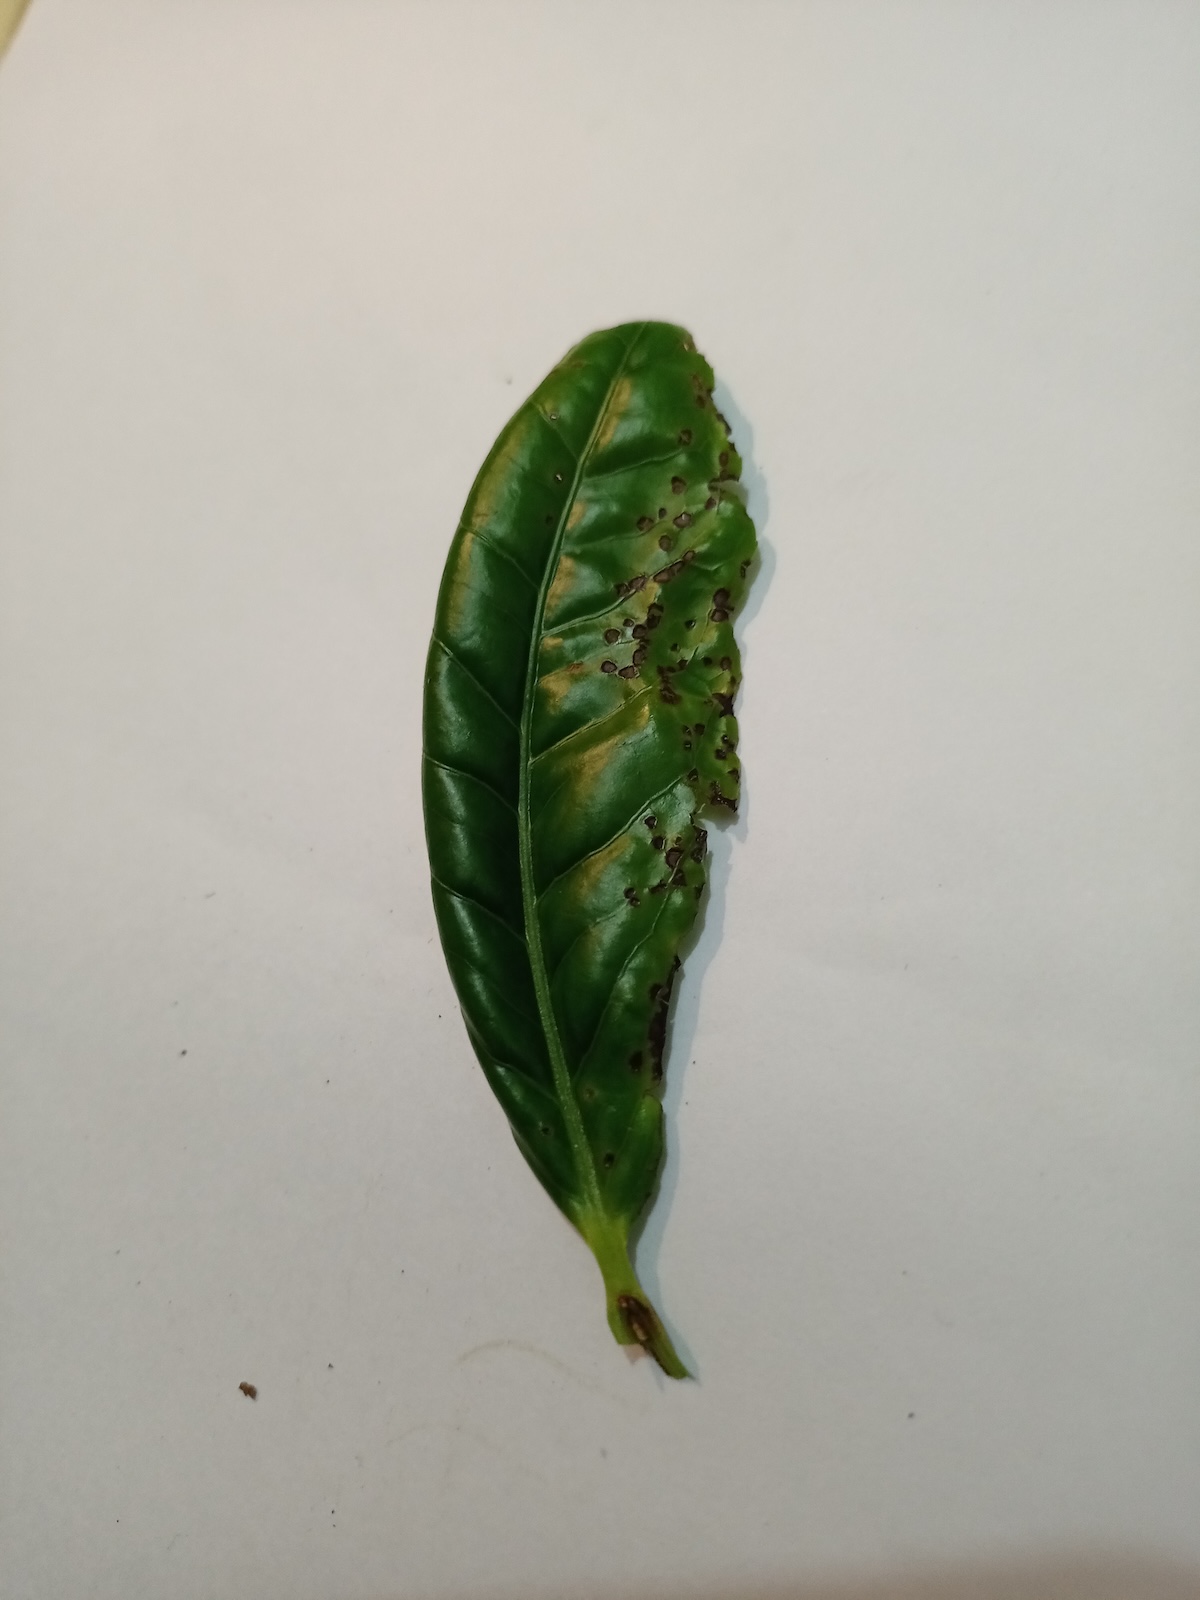
Label: Helopeltis